Phoenice Libanensis

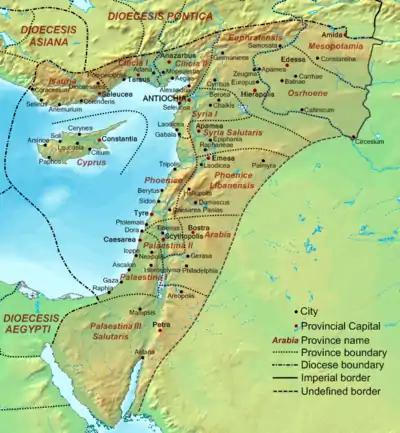
Map of the Diocese of the East with its provinces, as recorded in the "Notitia Dignitatum", c. 400

The province of "Augusta Libanensis", mentioned in the Verona List, was short-lived, but formed the basis of the re-division of Phoenice c. 400 into the Phoenice I or Phoenice Paralia ("coastal Phoenice"), and Phoenice II or Phoenice Libanensis (Φοινίκη Λιβανησία), with Tyre and Emesa as their respective capitals. In the "Notitia Dignitatum", written shortly after the division, Phoenice I is governed by a "consularis", while Libanensis is governed by a "praeses", with both provinces under the Diocese of the East. This division remained intact until the Muslim conquest of the Levant in the 630s. Under the Caliphate, most of the two Phoenices came under the province of Damascus, with parts in the south and north going to the provinces of Jordan and Emesa respectively.